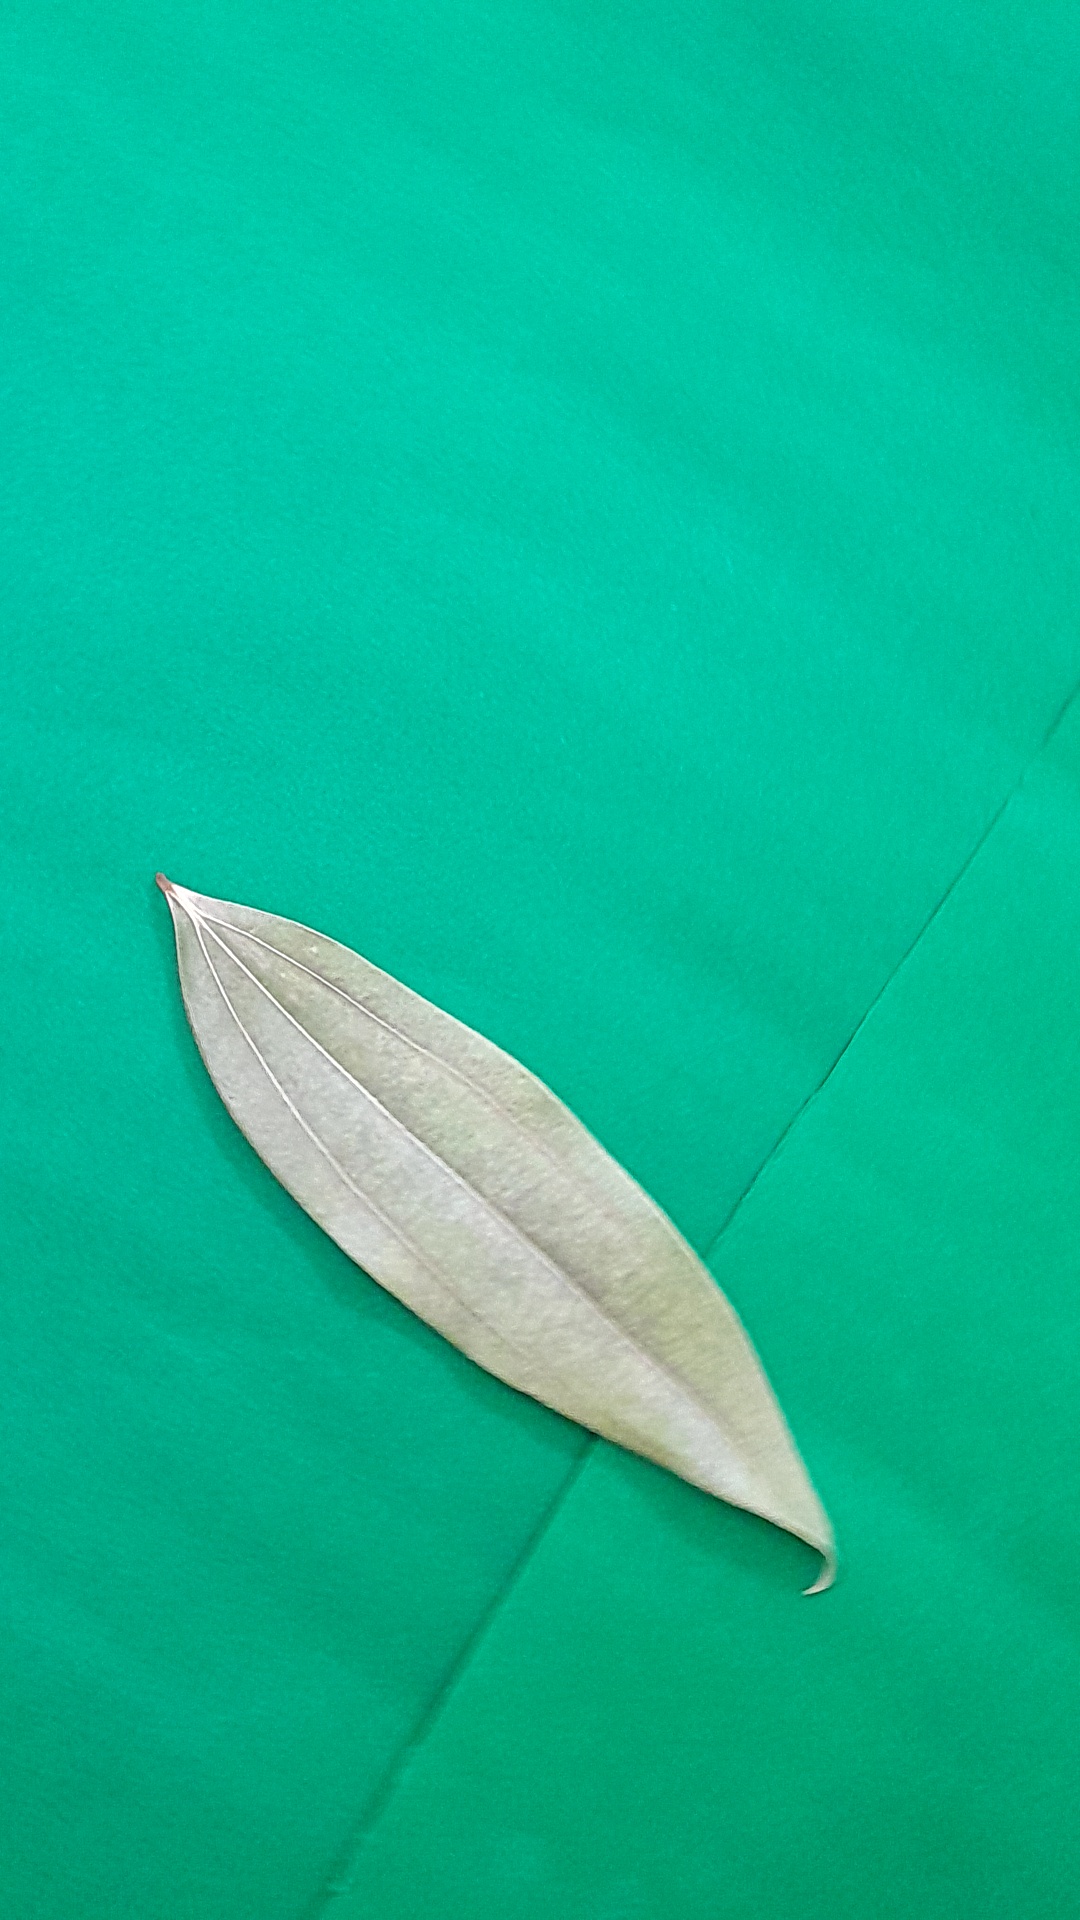
Label: Dry Leaf